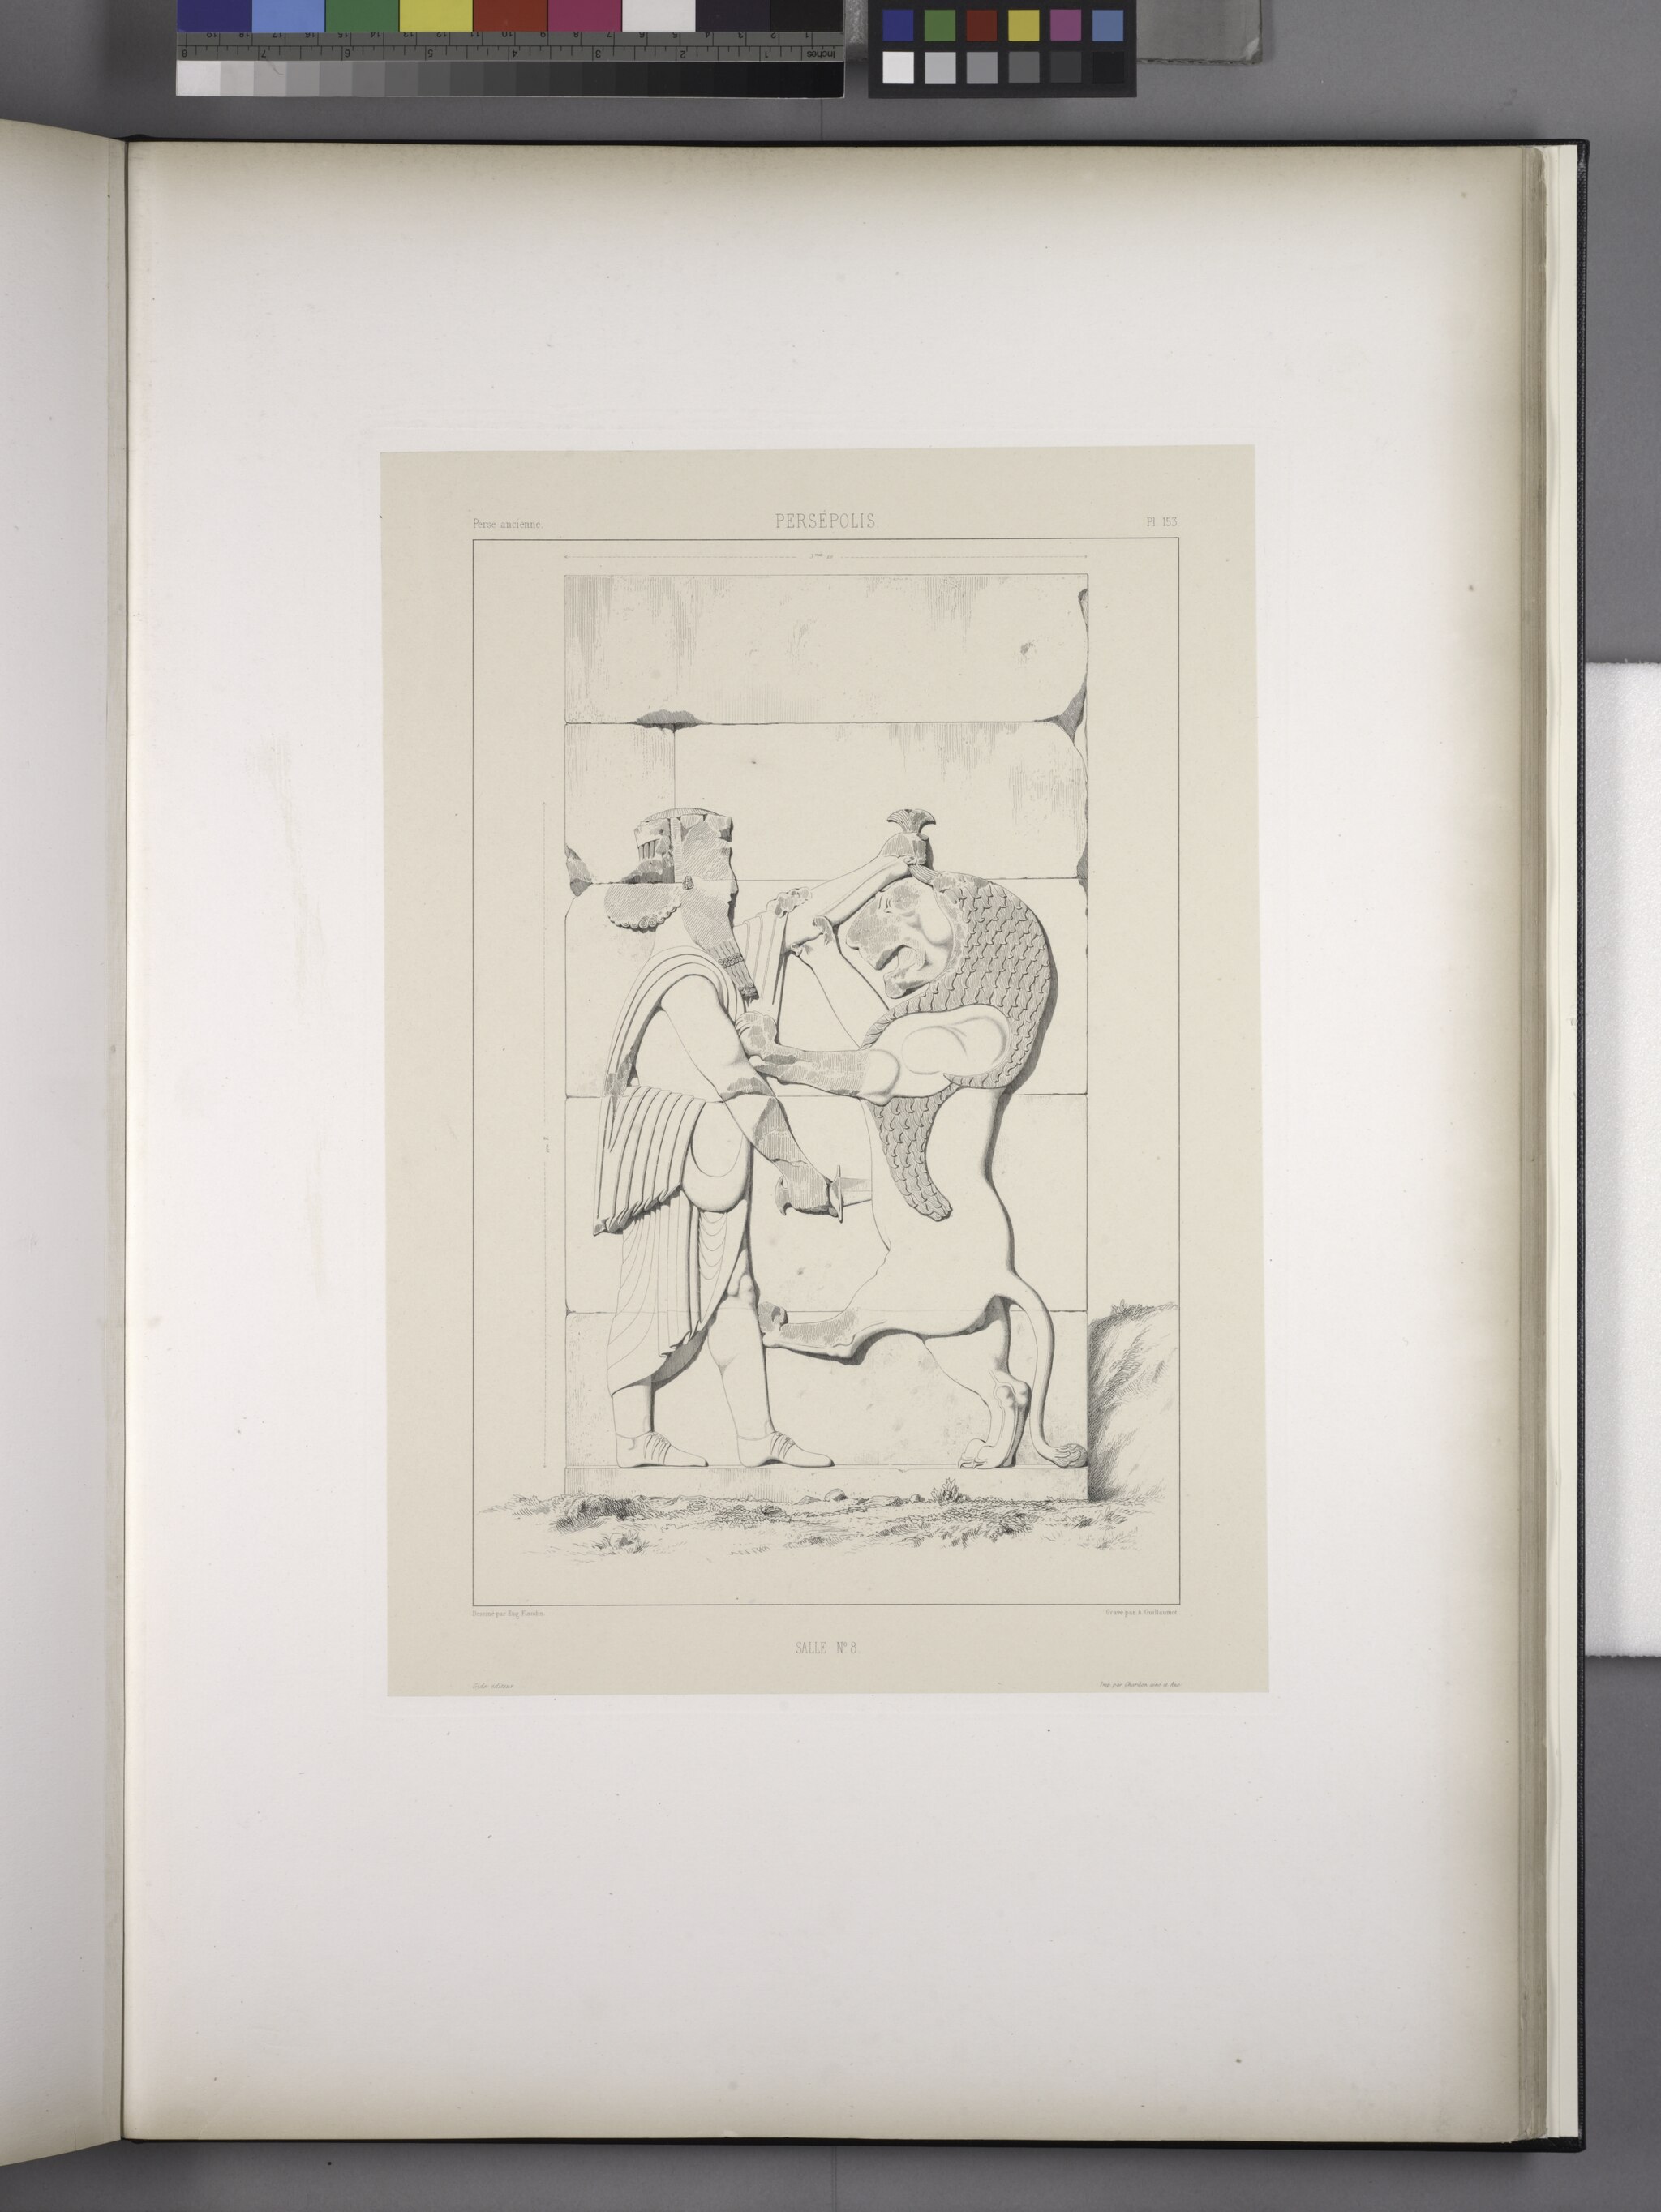
Title: Persépolis. Salle no. 8. (Bas-relief.) (NYPL b12482496-1542866)
Description: Persépolis. Salle no. 8. (Bas-relief.)
Date: 1851
Categories: Images uploaded by Fæ, PD-old-100-expired, PD-scan (PD-old-auto-expired), Images from the New York Public Library, CC-PD-Mark, NYPL General Research Division, Persepolis in the 19th century, Voyage en Perse, PD-old missing SDC copyright status, Illustrations of Hall of hundred columns, Reliefs of king killing a lion, Hall of hundred columns, Illustrations of Persepolis